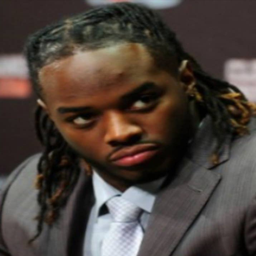
fortunately for person , the only thing more memorable than his hair is his flame - out career .